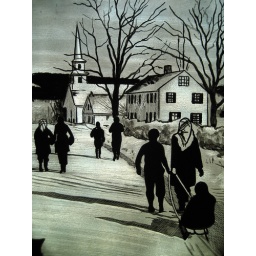
Stained glass window at the Chapel in the Sky